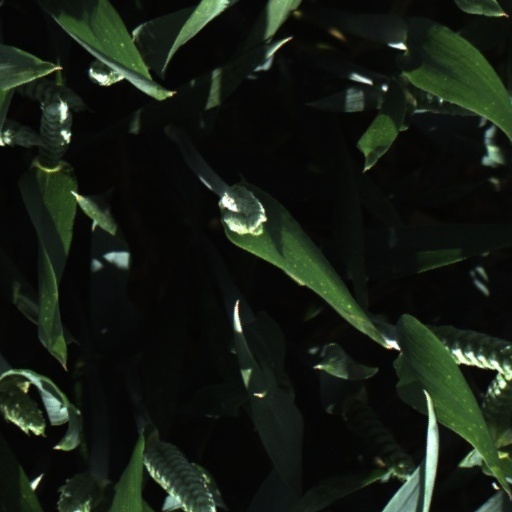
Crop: wheat